Mitsubishi Kasei

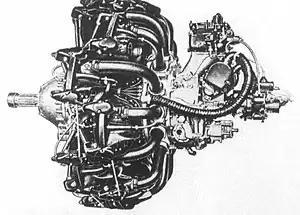
Mitsubishi Kasei MK4B 11 used on Mitsubishi G4M Betty

The was a two-row, 14-cylinder air-cooled radial engine built by Mitsubishi Heavy Industries and used in a variety of World War II Japanese aircraft, such as Mitsubishi J2M and Mitsubishi G4M. The Mitsubishi model designation for this engine was A10 while it was an experimental project, in service it was known as the MK4, and known as the Ha101 & Ha111 by the Army and Kasei by the Navy. According to unified designation code it was Ha-32 of the variants from 11 to 27.